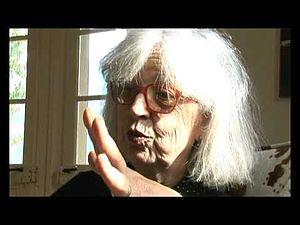
La Révolution du désir est un film documentaire français réalisé par Alessandro Avellis et coécrit avec Gabriele Ferluga, sorti en 2006.
Carole Roussopoulos, née Carole de Kalbermatten à Lausanne le 25 mai 1945, morte le 22 octobre 2009 à Sion, est une féministe, pionnière de la vidéo et réalisatrice de plus de 120 documentaires, suisse et française. Elle est une figure de l'histoire LGBT en Suisse.
L'histoire LGBT en Suisse est l'histoire locale de l'émergence du mouvement LGBT, un mouvement en faveur de la reconnaissance et de l'égalité pour les personnes entre autres lesbiennes, gays, bisexuels et transgenres.